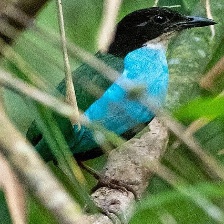
Species: AZURE BREASTED PITTA
Scientific name: PITTA STEERII